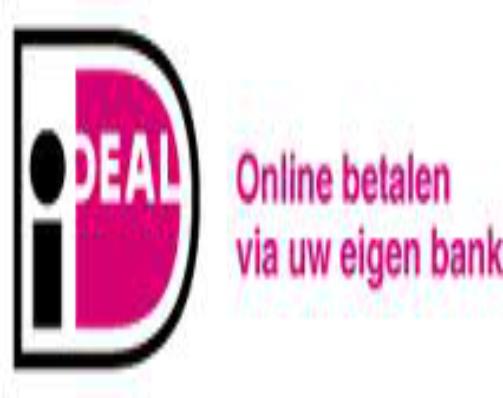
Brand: Ideal
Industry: Others